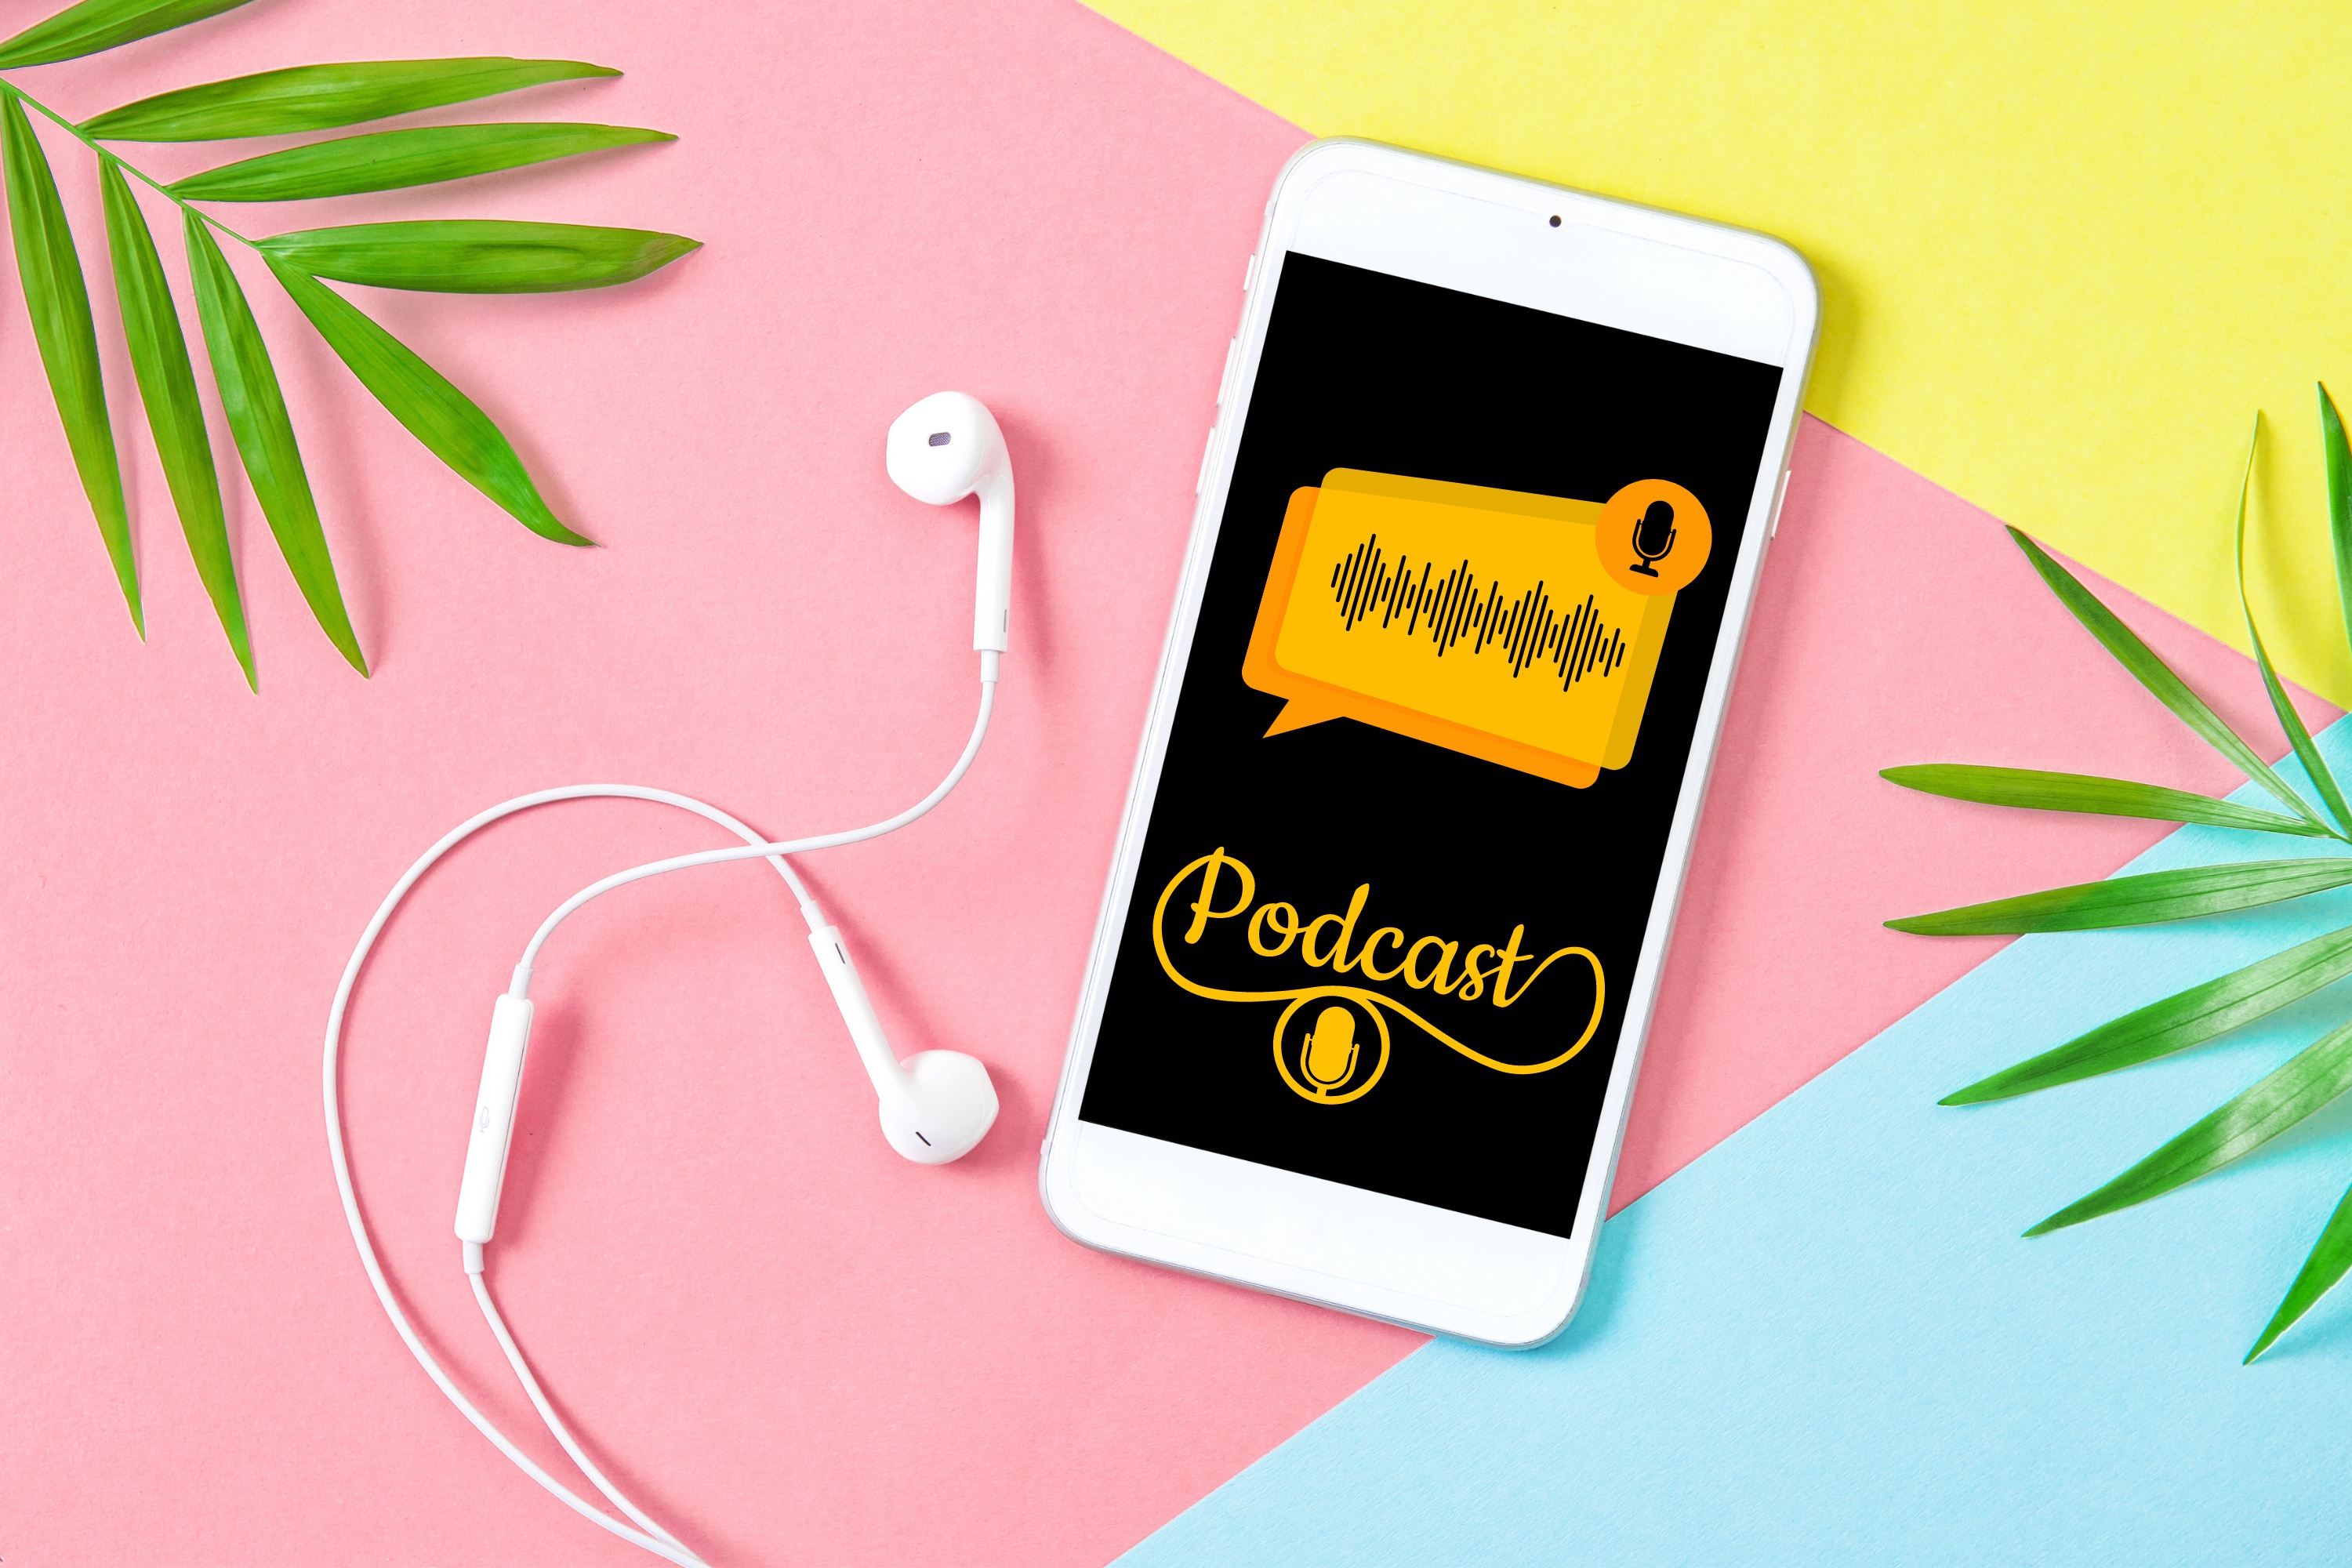
phone, product, plant, pink, rectangle, font, gadget, communication device, portable communications device, magenta, beauty, design, illustration, handwriting, mobile device, brand, logo, graphic design, mobile phone, graphics, smartphone, paper product, peach, audio equipment, telephony, cable, herb